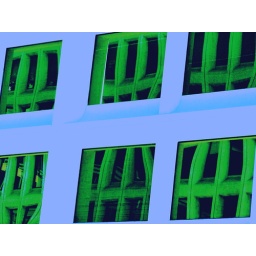
building on window in green and blue